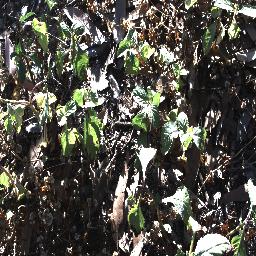
Label: snake_weed